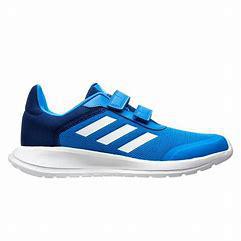
Brand: Adidas
Model: Tensaur Run